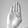
ASL letter: B